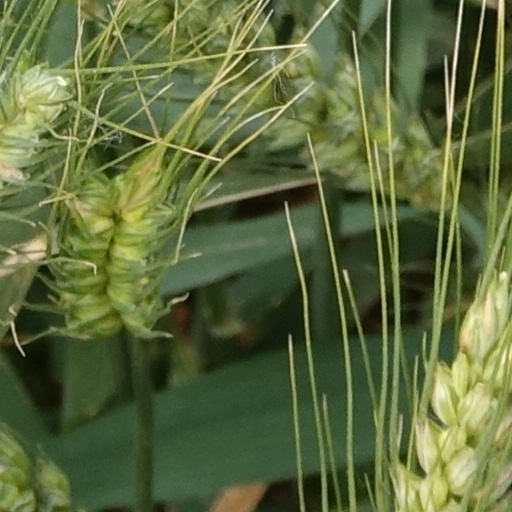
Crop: wheat